Battle of the Basque Roads order of battle

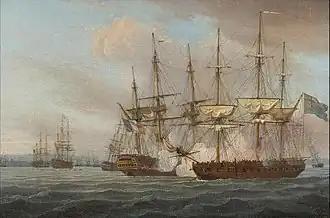
"Destruction of the French Fleet in Basque Roads" Thomas Sutherland, after Thomas Whitcombe, 1817. NMM

The Battle of the Basque Roads was a major naval battle of the Napoleonic Wars, fought in the narrow Basque Roads at the mouth of the Charente River on the Biscay coast of France. The battle, which lasted from 11 to 25 April 1809, was unusual in that it pitted a hastily assembled squadron of small and unorthodox British Royal Navy warships, distantly supported by a larger fleet, against the main strength of the French Atlantic Fleet, the circumstances dictated by the cramped, shallow coastal waters in which the battle was fought. The battle is also notorious for its political aftermath in both Britain and France.